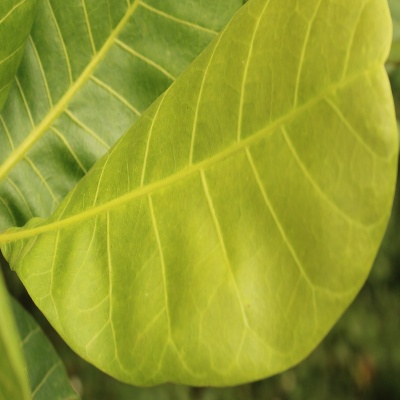
Crop: Cashew
Condition: healthy